Thakkar Bapa

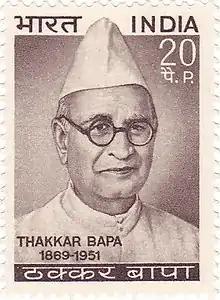

Amritlal Vithaldas Thakkar, widely recognized as Thakkar Bapa (29 November 1869 – 20 January 1951), was a prominent Indian social worker dedicated to the upliftment of tribal communities in what is now Gujarat, India. He became a member of the Servants of India Society in 1914 founded by Gopal Krishna Gokhale in 1905. In 1922, he founded the "Bhil Seva Mandal". Later, he became the general secretary of the "Harijan Sevak Sangh" founded by Mahatma Gandhi in 1932. The "Bharatiya Adimjati Sevak Sangh" was founded on 24 October 1948 on his initiative. When Indian constitution was being framed, Kenvi visited the most remote and difficult parts of India and conducted investigations into the situation of tribal and Harijan people. He was appointed the chairman of "Excluded and Partially Excluded Areas (Other than Assam)", a sub committee of the constituent assembly. Mahatma Gandhi would call him 'bapa'. In one of his appeals in 1939 Mahatma Gandhi called him "Father of Harijans".